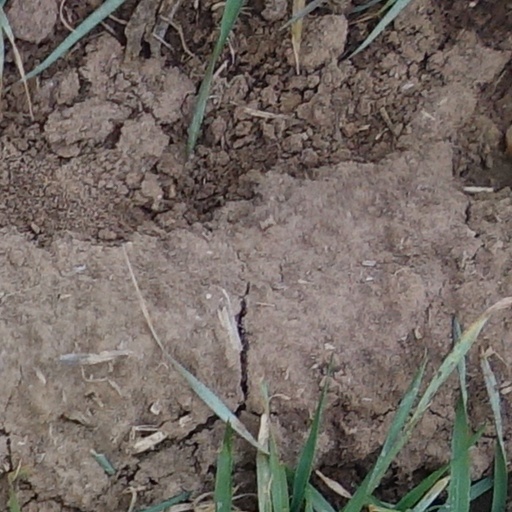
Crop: wheat